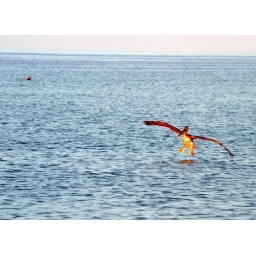
Pelican in the air with a dolfin in the water along the beach at Treasure Island, Florida